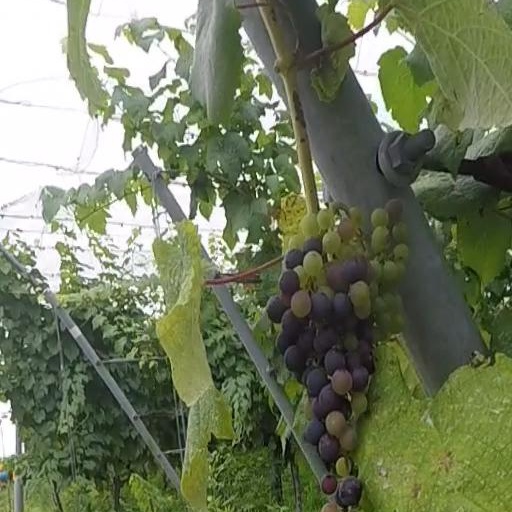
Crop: grape